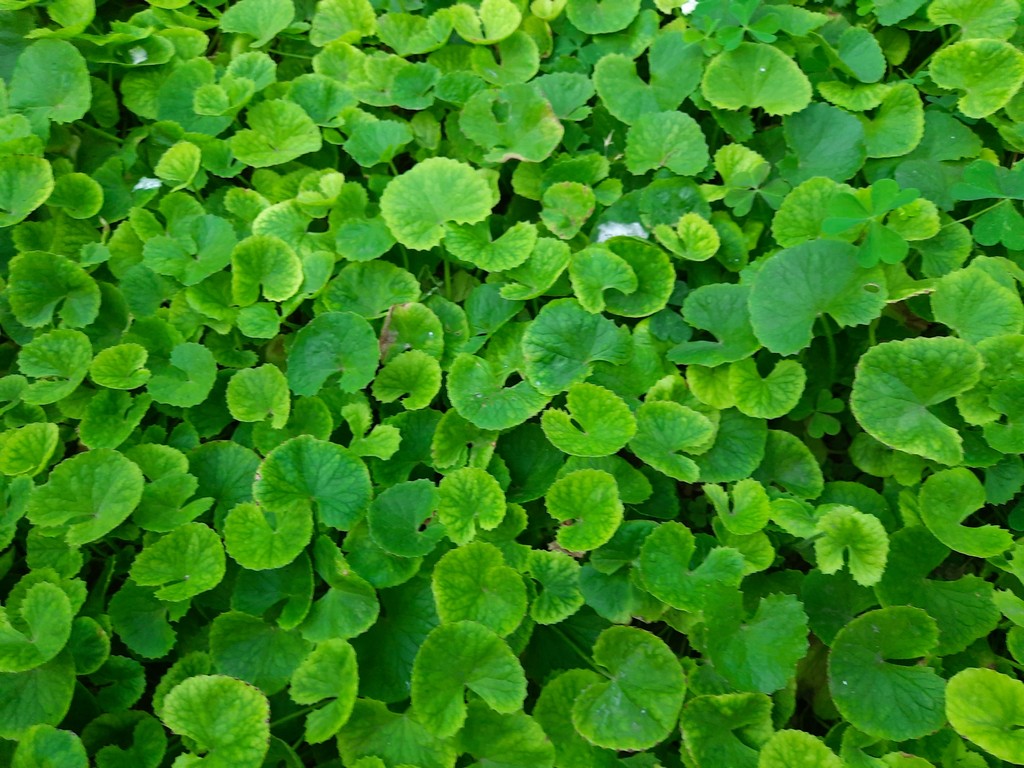
Label: Healthy